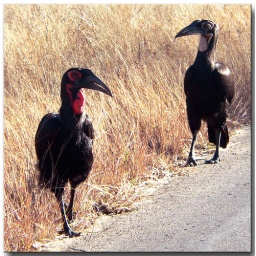
Females are distinguished by the blue throat patch which is absent in the male